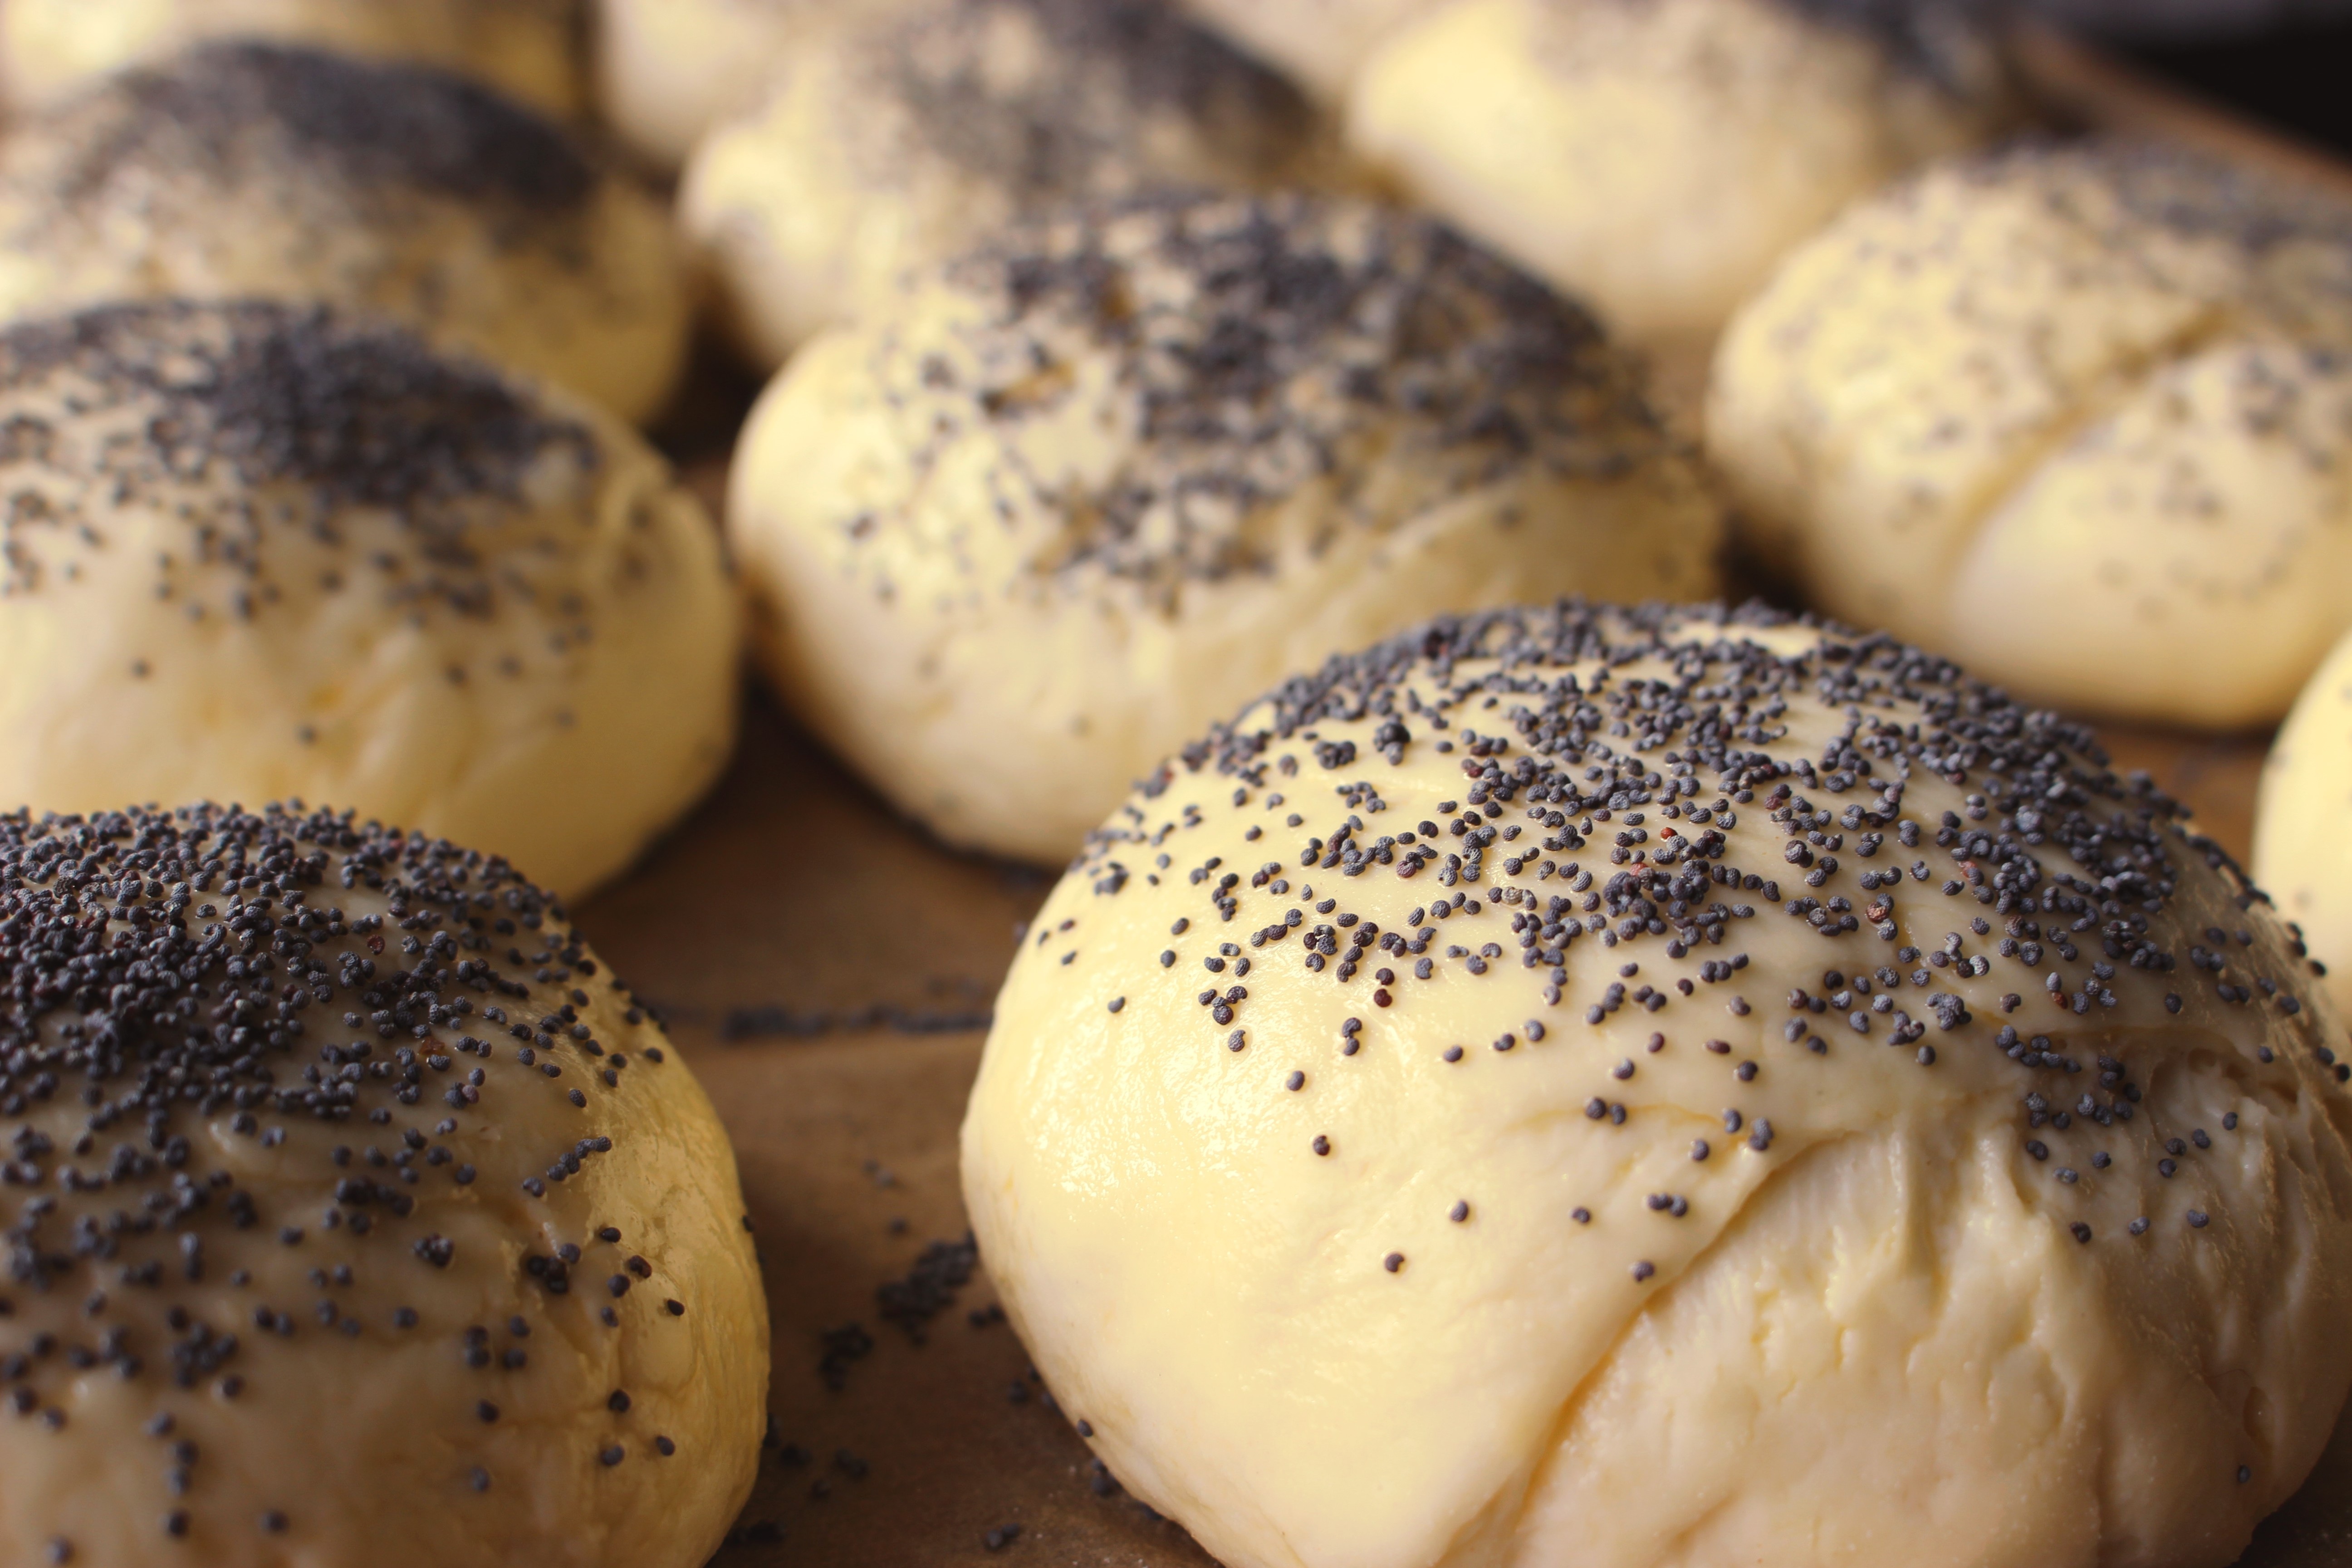
dish, food, produce, vegetable, kitchen, mushroom, breakfast, baking, cuisine, bread, bakery, oven, baked goods, bread roll, bread dough, edible mushroom, agaricaceae, little bread